Benign prostatic hyperplasia

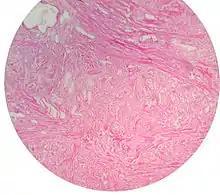
Benign prostate hyperplasia

BPH is the most common cause of lower urinary tract symptoms (LUTS), which are divided into storage, voiding, and symptoms which occur after urination. Storage symptoms include the need to urinate frequently, waking at night to urinate, urgency (compelling need to void that cannot be deferred), involuntary urination, including involuntary urination at night, or urge incontinence (urine leak following a strong sudden need to urinate). Voiding symptoms include urinary hesitancy (a delay between trying to urinate and the flow actually beginning), intermittency (not continuous), involuntary interruption of voiding, weak urinary stream, straining to void, a sensation of incomplete emptying, and uncontrollable leaking after the end of urination. These symptoms may be accompanied by bladder pain or pain while urinating, called dysuria.